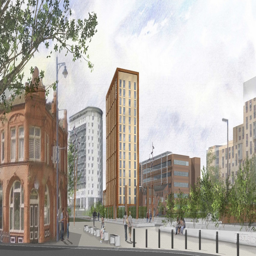
the new complex viewed from outside the former station with pub on the left